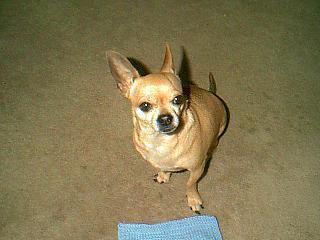
Chihuahua